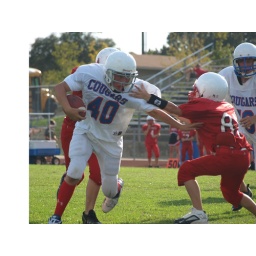
Matt Griffith 7th grade B team Running Back runs the ball across the field against Lake Travis September 21, 2009